Wang Jingguo

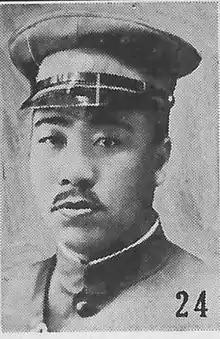
Wang Jingguo as pictured in "The Most Recent Biographies of Chinese Dignitaries"

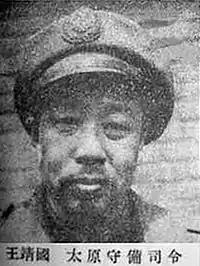
Wang Jingguo

Wang Jingguo (18 July 1893 – presumed dead April 1949) was a Kuomintang general from Shanxi. He was the son-in-law of the warlord who controlled Shanxi from 1911–1949, Yan Xishan. Wang served throughout his career in Yan's army, fighting in numerous campaigns.